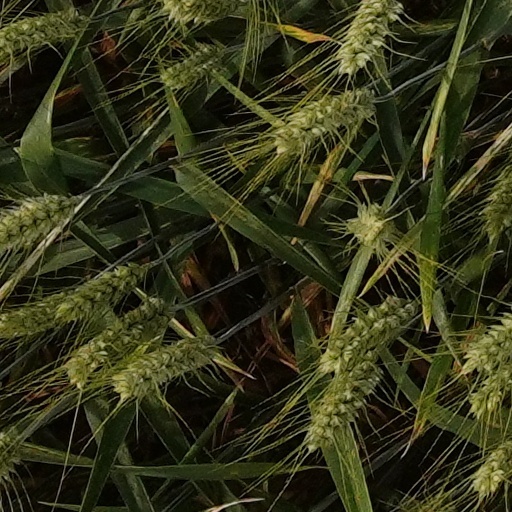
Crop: wheat